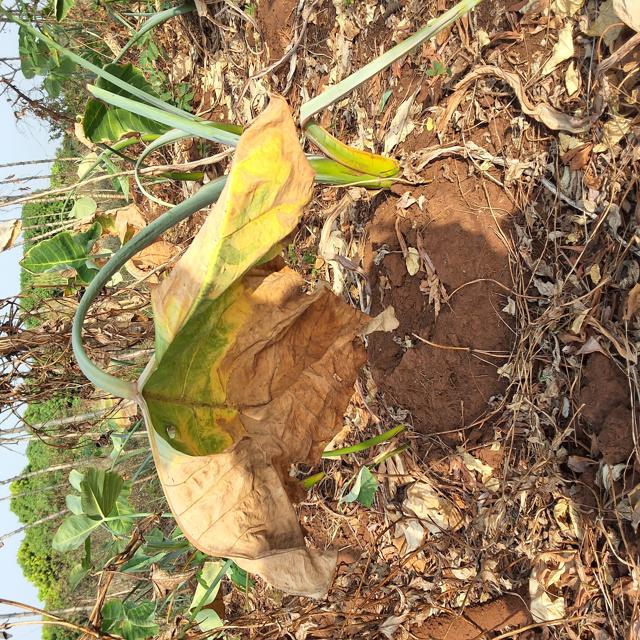
Label: Late_Blight